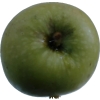
Label: Apple 12